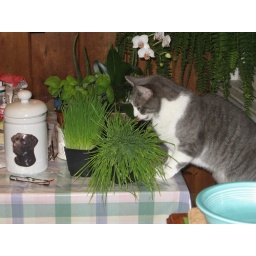
I left my camera around the house and all these cat pictures wound up on it.